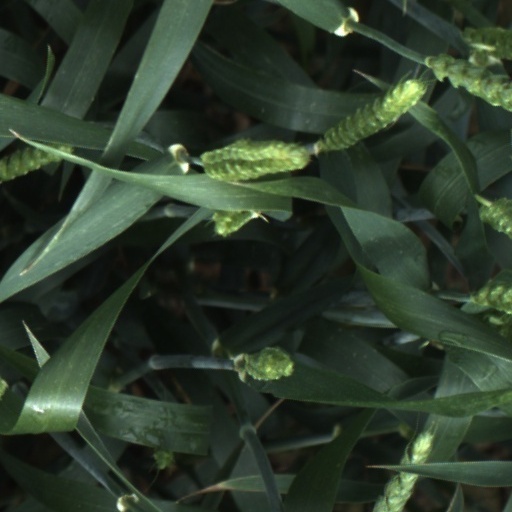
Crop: wheat